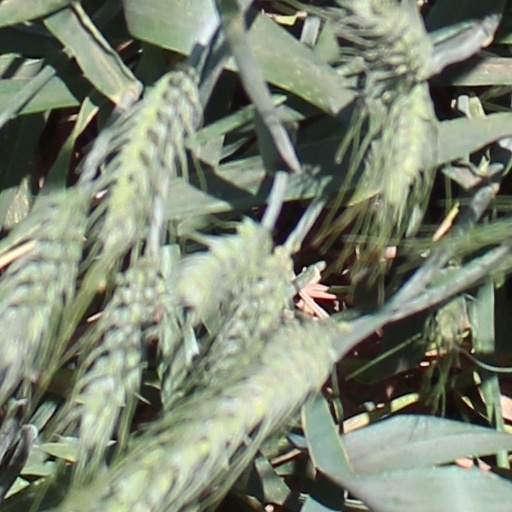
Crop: wheat